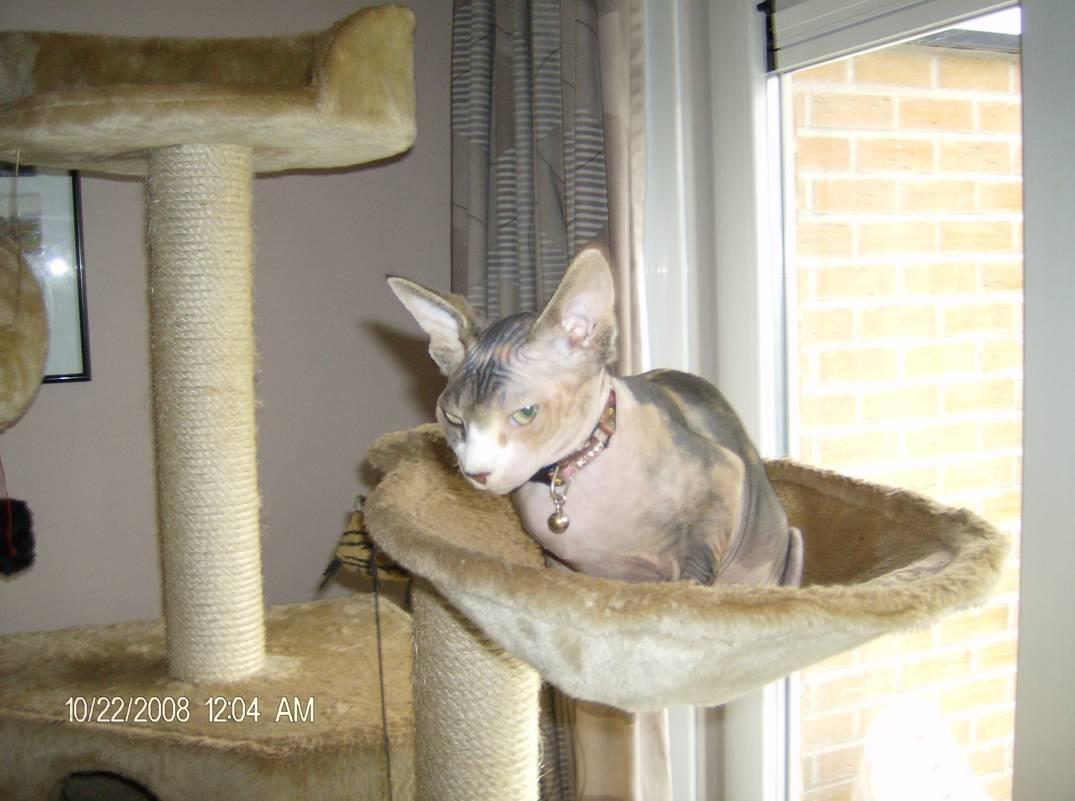
Breed: Sphynx